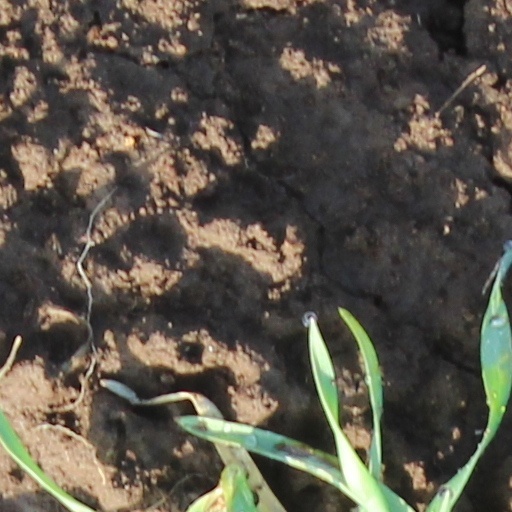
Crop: wheat